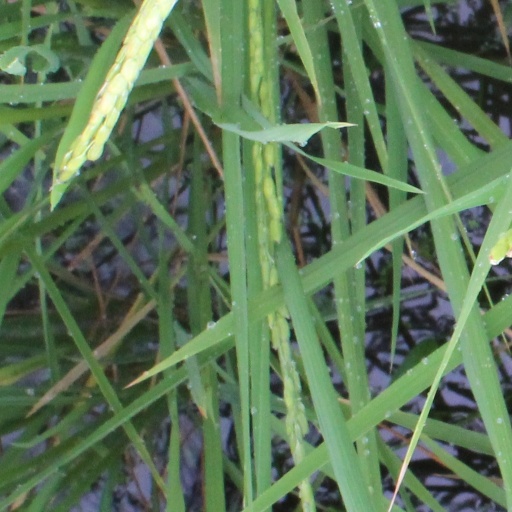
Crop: rice